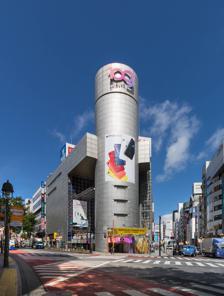
Building: 109 (department store)
Country: Japan
Year built: 1979
Japanese department store chain Shibuya 109 109 ( Ichi-maru-kyū ) is a department store in Shibuya, Tokyo , Japan. The store is operated by SHIBUYA109 Entertainment Corporation, a subsidiary of the Tokyu Group . History and description The building, located just across the street from Shibuya Station , opened in April 1979. The architect was Minoru Takeyama. Tokyu, the building's operator, designed the building as a "Fashion Community" containing small retail stores targeting the early-30s female consumer. Tokyu intended the store to compete with Seibu Department Stores , which was making inroads into the Shibuya area. The name of the building, 109 , is a form of word play ( goroawase , specifically numerical substitution ) and is taken from the Japanese characters tō (meaning 10) and kyū (9) as in Tōkyū . The numbers 10 and 9 also signified the operating hours, which was 10 a.m. to 9 p.m. The interior of the building is designed to move shoppers in a loop on each floor from the elevators past various shops. A movie theater was originally planned for the top floor, but the fire department would not grant approval due to emergency-evacuation routes not meeting appropriate standards. Although originally targeted at women in their 30s, the building later became more known as a sanctuary for young women from the gyaru subculture. The original emoji set from SoftBank Mobile (as used by iOS prior to the Unicode emoji standardisation) included one for Shibuya 109, . As a corporate icon, it was not assigned a standard Unicode code point, but it continues to be supported by Twemoji at its location in SoftBank's Private Use Area . Shibuya 109's collaboration with Ayumi Hamasaki, April 2023 Due to its prominent location in Shibuya, the building appears in various Japanese media like anime and video games; however, since 109 is a trademarked brand, the number is usually altered. Collaboration with Ayumi Hamasaki In April 2023, the 109 building was used for Ayumi Hamasaki 's "25th Anniversary Shibuya109 Campaign", showcasing the artist both on the tower and through participating stores. Famed for being an inspiration for gyaru culture in the 2000s, Hamasaki collaborated with numerous brands for limited edition clothing, merchandise, and confectionary, along with a playlist of her music being used across the building. A ViVi representative described the event as "a perfect envisioning of Ayu's world", and "a treat for visitors, regardless of whether they're a big fan or not". Stores Shibuya 109 (Shibuya, Tokyo) - April 1979 MAGNET by Shibuya 109 (Shibuya, Tokyo) - April 2018 Opened as 109-2 in April 1979, renamed to 109Men's in March 2011 before being renamed once again to its current name. Kohrinbo 109 ( Kanazawa, Ishikawa ) - September 1985 109 Machida ( Machida, Tokyo ) - July 2002 - Closed Shizuoka 109 ( Shizuoka, Shizuoka ) - October 2007 Created in March 2006 as Shibuya 109 Dreams, later recreated into the current 109. Minatomirai 109 ( Yokohama ) - April 2010 Shibuya 109 Abeno ( Osaka ) - April 2011 References "SHIBUYA109 東京ガイド" (in Japanese). "109Watch" (in Japanese). "Elastic" (in Japanese).